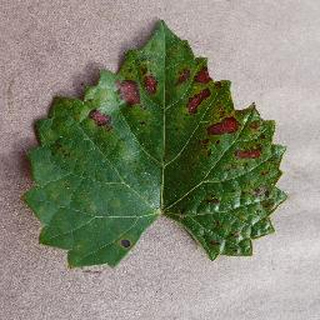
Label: grape_esca_black_measles